Polina Osetinskaya

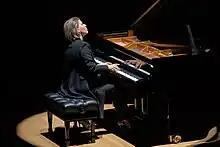
Pianist Polina Osetinskaya performing at Koerner Hall

Osetinskaya has taken part in many prestigious music festivals: Du Wallonie (Brussels), Mainly Mozart Festival (San Diego, California), "December Evenings" (Moscow), "Crescendo", "Stars on Baikal" (Irkutsk), the Diaghilev Festival (Perm), "Faces of Modern Pianoism" and "Stars of the White Nights" (St. Petersburg).